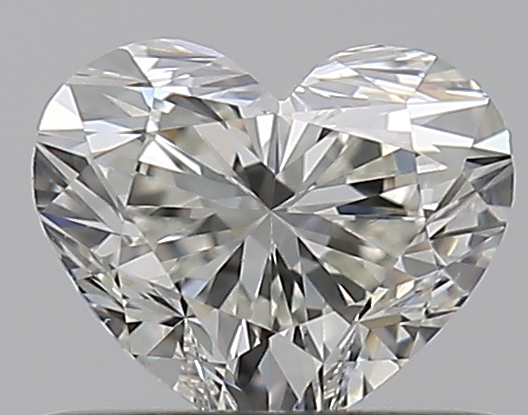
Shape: heart
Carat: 0.5
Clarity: VS1
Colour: J
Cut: VG
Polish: EX
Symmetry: VG
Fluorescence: N
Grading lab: GIA
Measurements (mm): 4.54 x 5.43 x 3.25